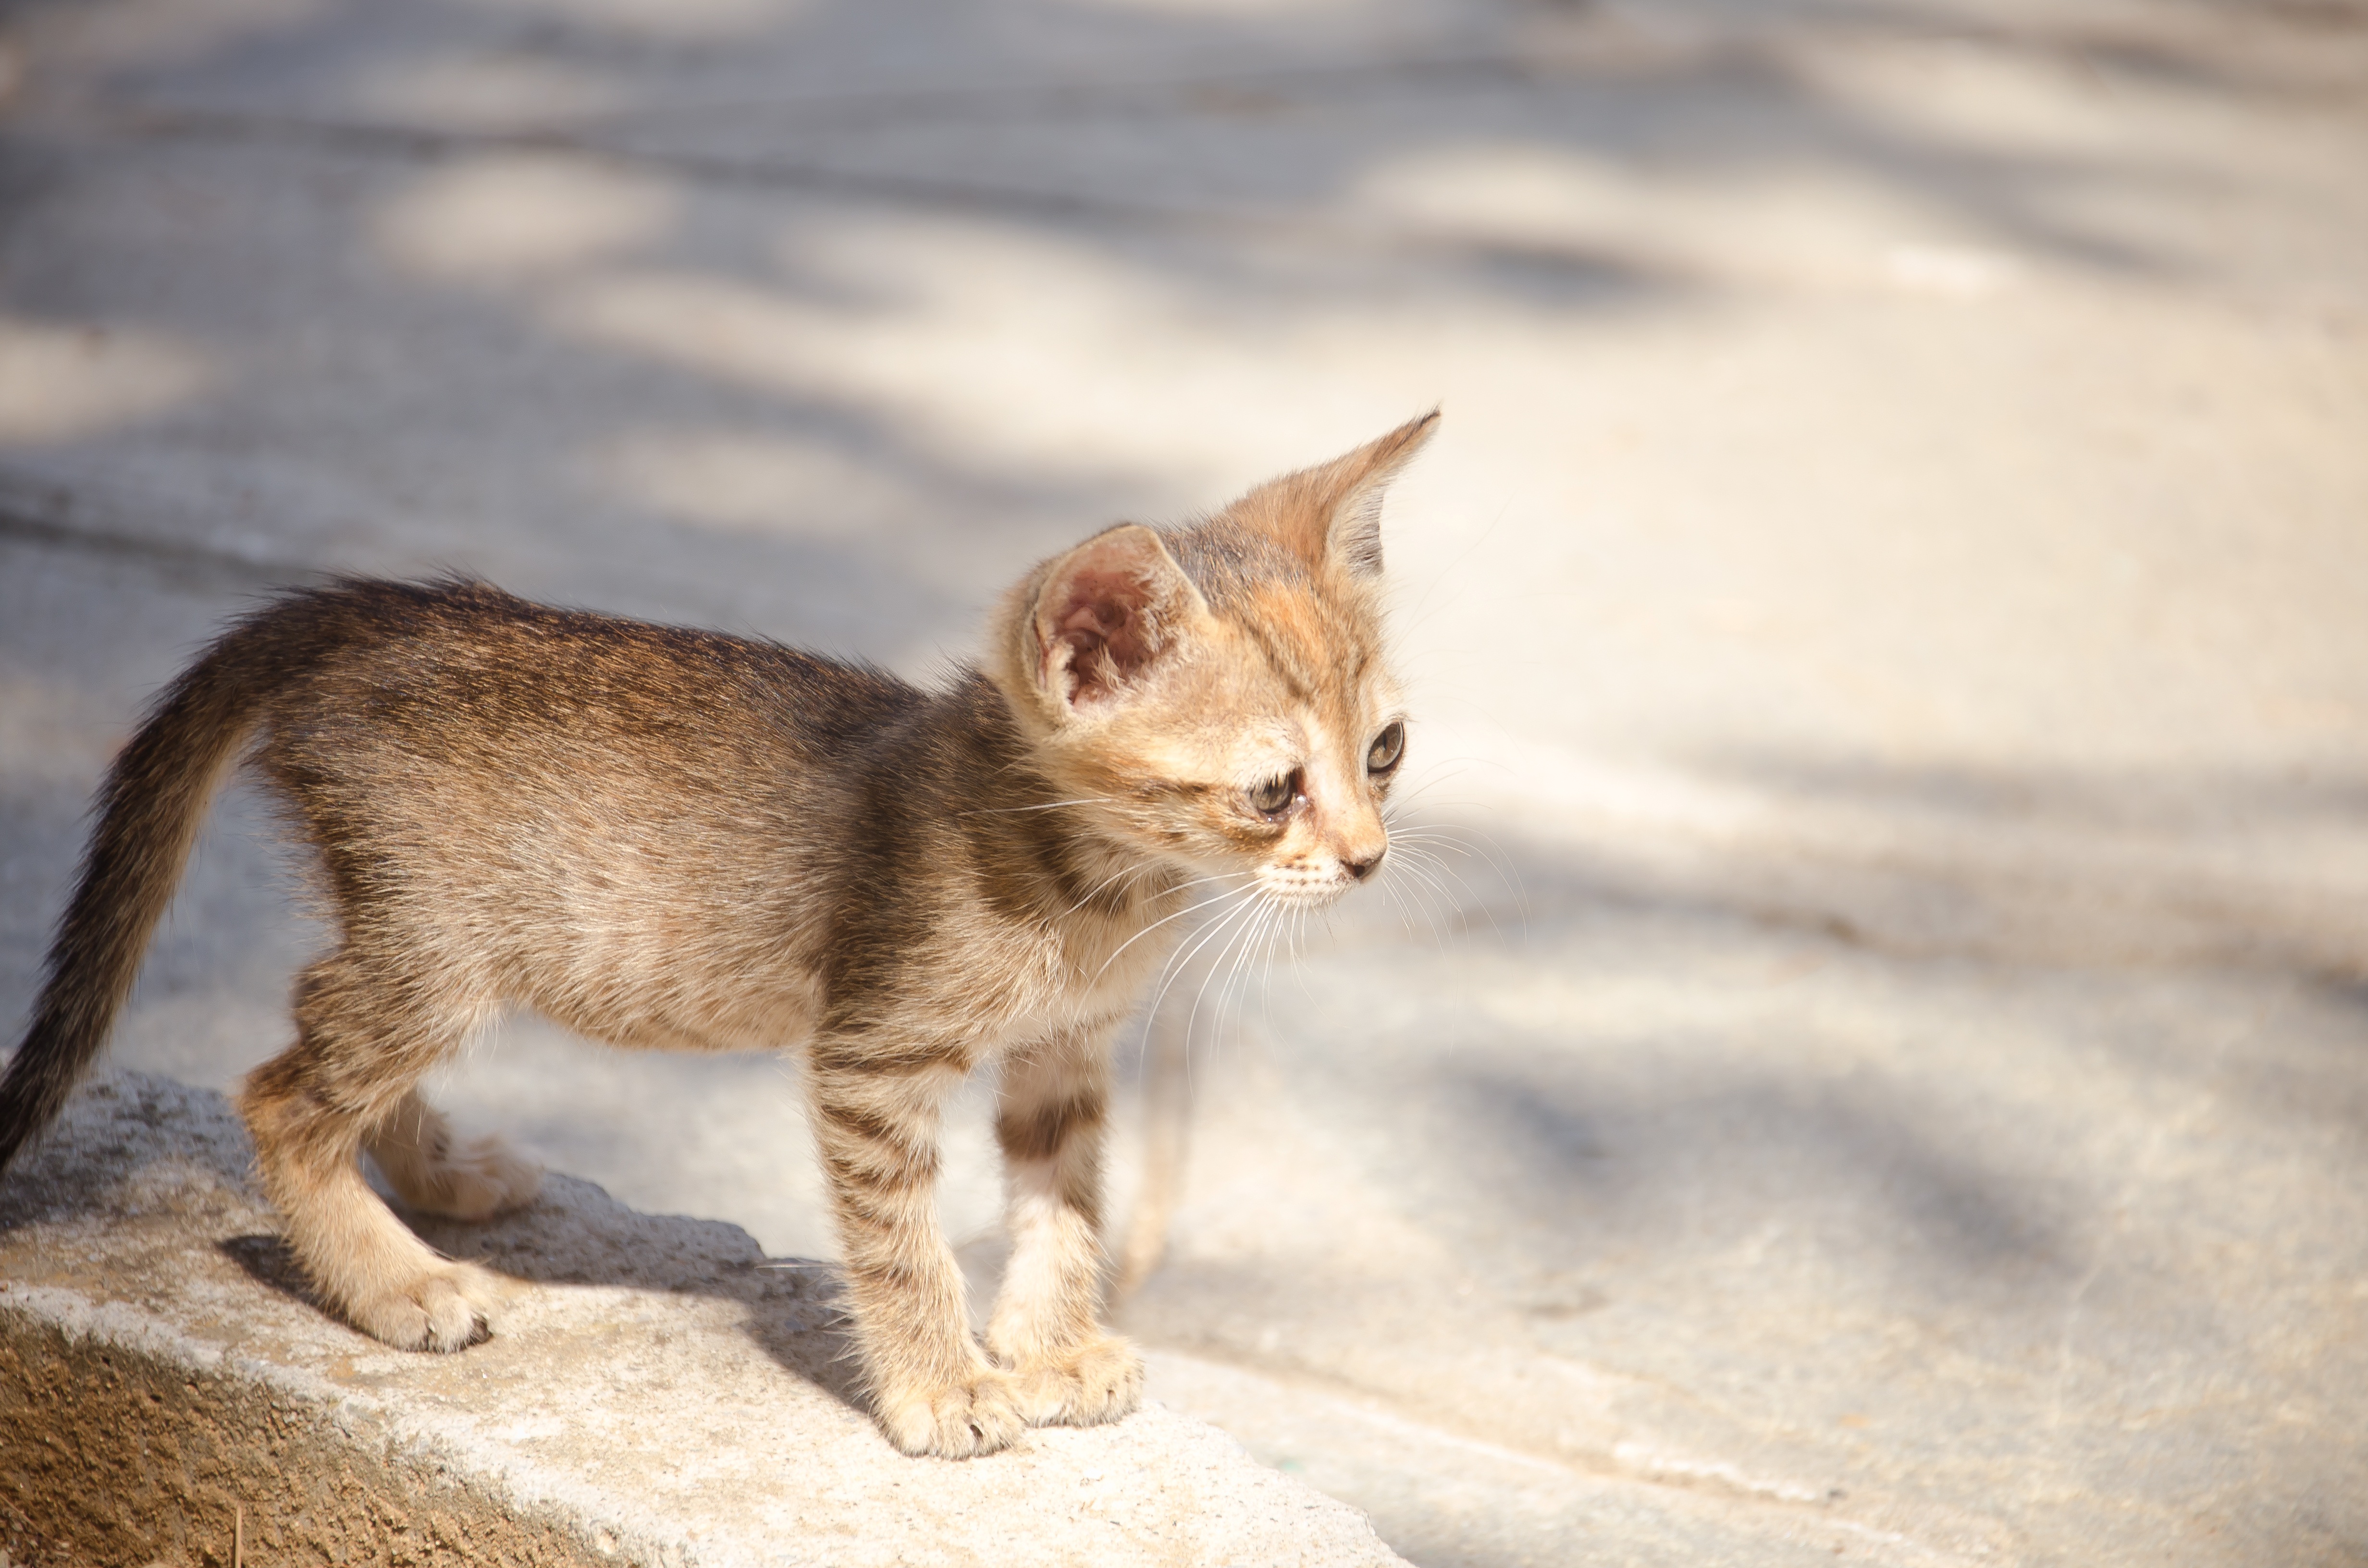
cute, young, kitten, cat, mammal, baby, fauna, whiskers, kitty, vertebrate, wild cat, small to medium sized cats, cat like mammal